Joel Murray

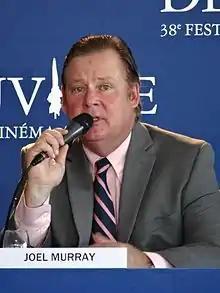
Murray in 2012

In the 2012 film "God Bless America" he portrays Frank, a man whose contempt for superficiality and meanness in American society sends him over the edge and into a killing spree.